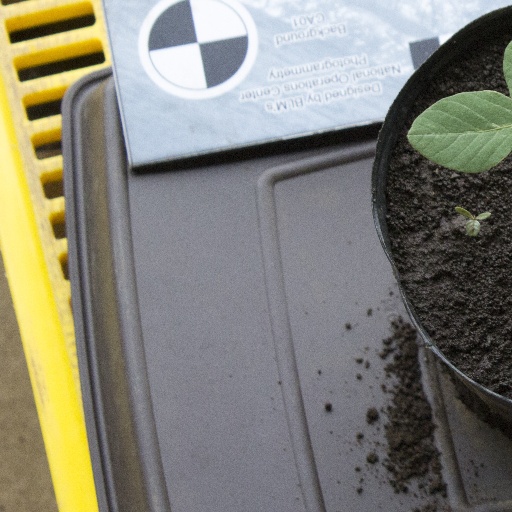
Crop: soybean